Ministry of Religious Affairs and Public Education (Poland)

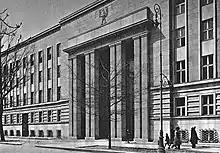
Ministry of Religious Affairs and Public Education, al. J.Ch. Szucha 25

The Ministry of Religious Affairs and Public Education was a Polish ministry that existed in the years 1918-1939. Following World War II, it was superseded by the Ministry of National Education.